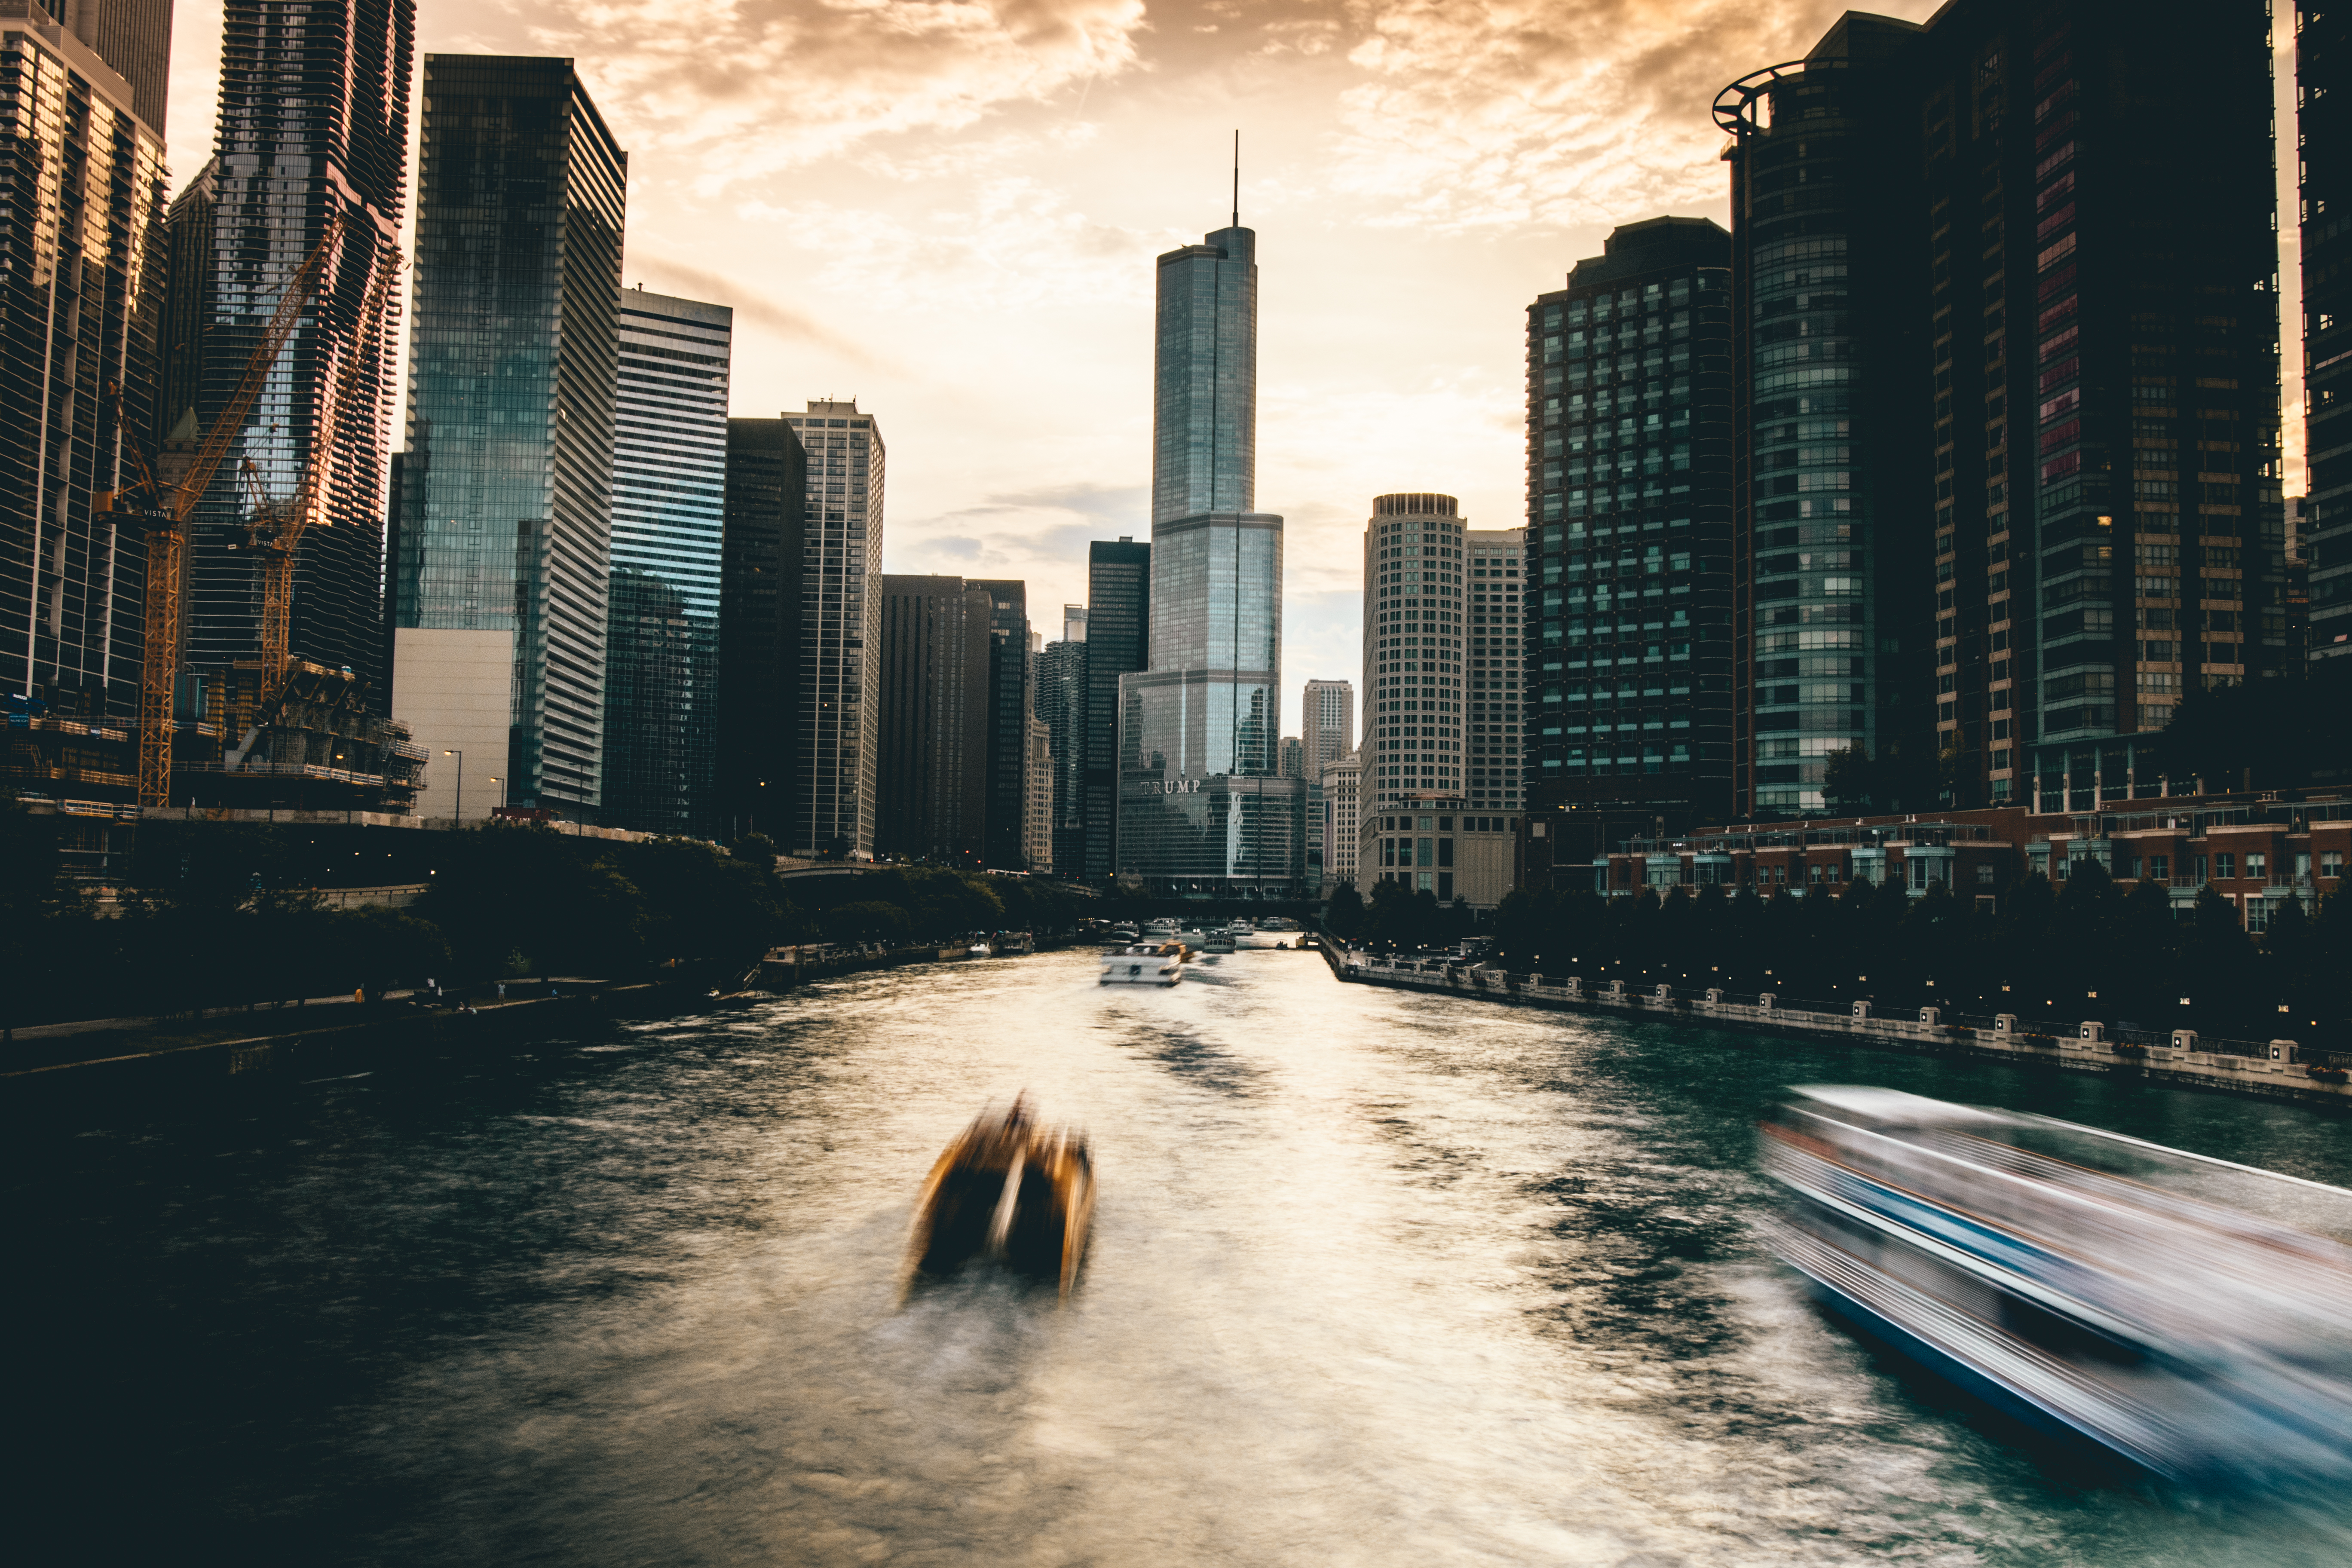
cityscape, city, metropolitan area, metropolis, urban area, sky, human settlement, daytime, skyscraper, water, reflection, skyline, tower block, architecture, building, river, downtown, waterway, cloud, world, photography, horizon, vehicle